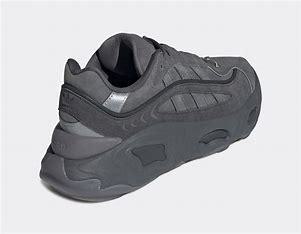
Brand: Adidas
Model: Oznova